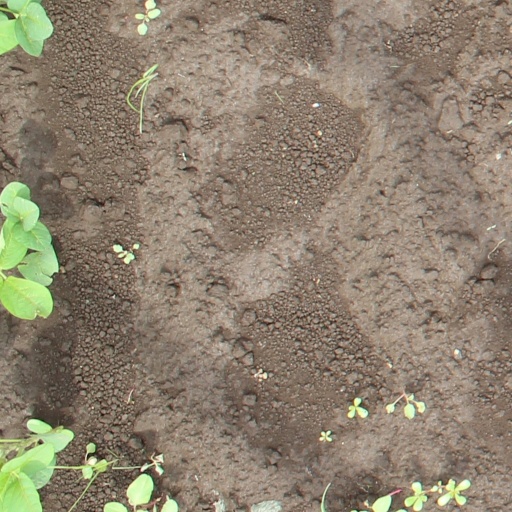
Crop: soybean